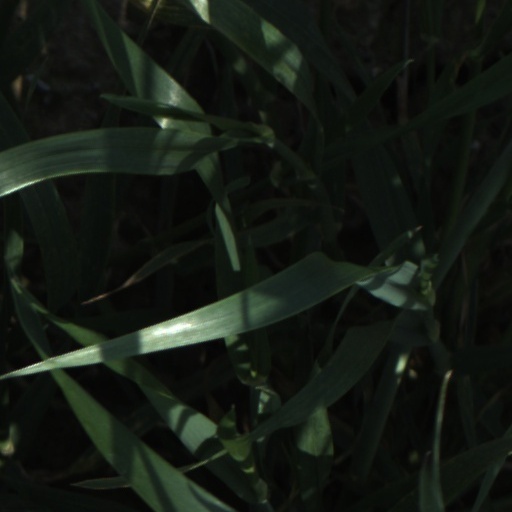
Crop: wheat